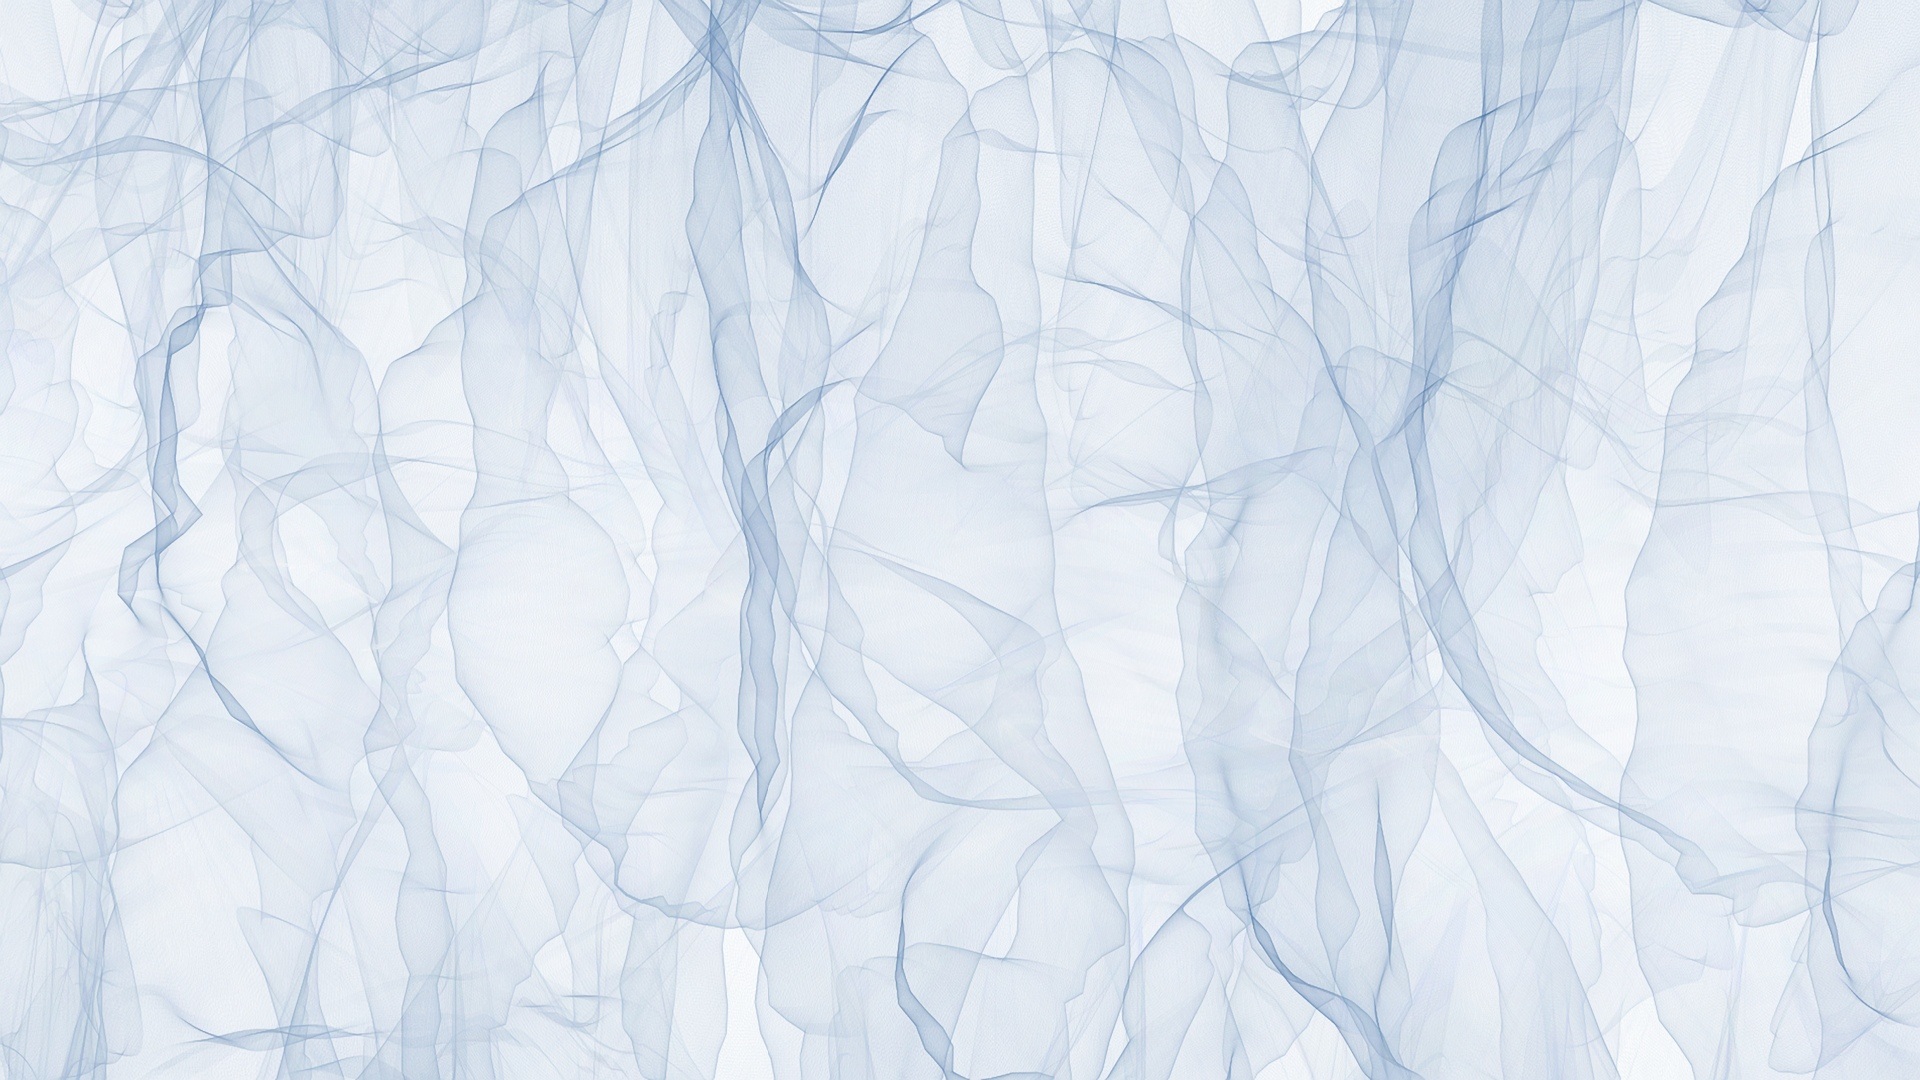
branch, creative, light, abstract, technology, texture, motion, ice, pattern, line, color, smooth, space, banner, glow, blue, cloth, modern, futuristic, art, background, sketch, drawing, design, decorative, digital, style, brochure, cover, presentation, backdrop, freezing, template, trendy